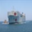
Label: ship